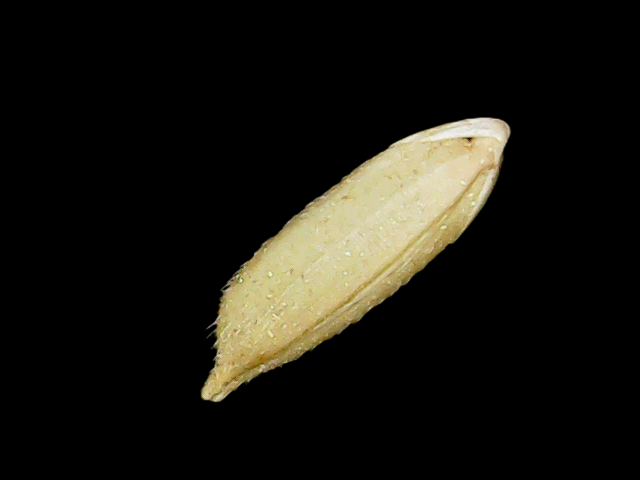
Rice variety: Binadhan12